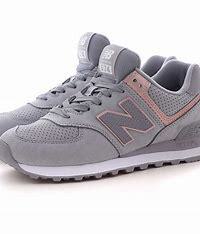
Brand: New
Model: Balance WL574